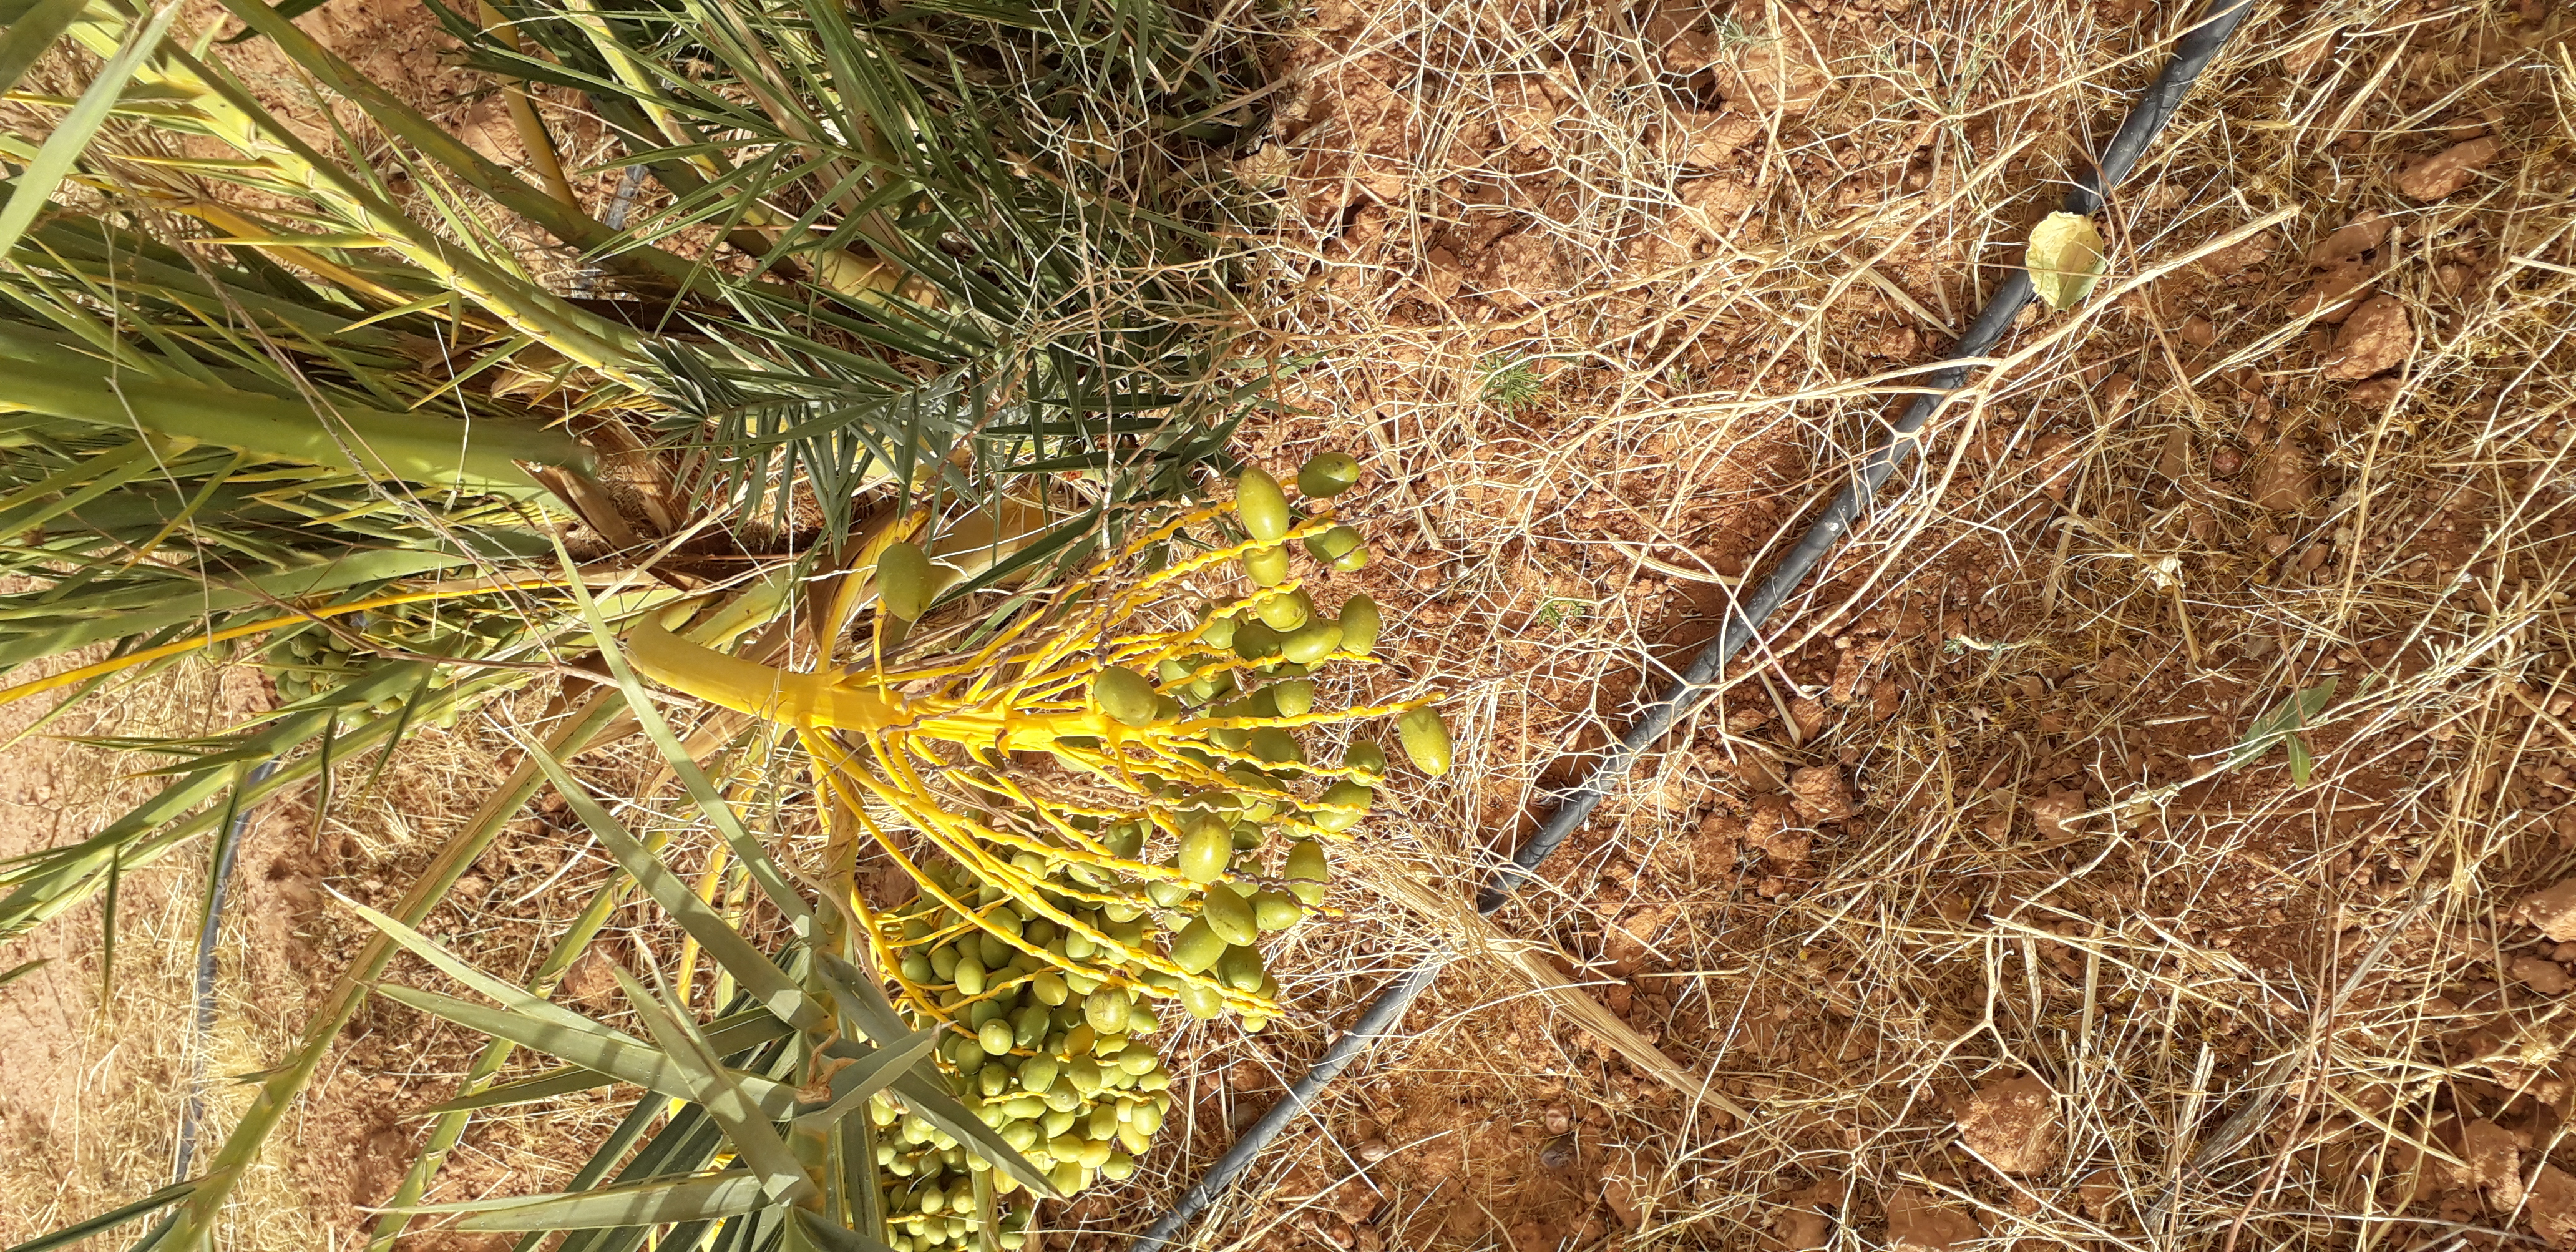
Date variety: kholt